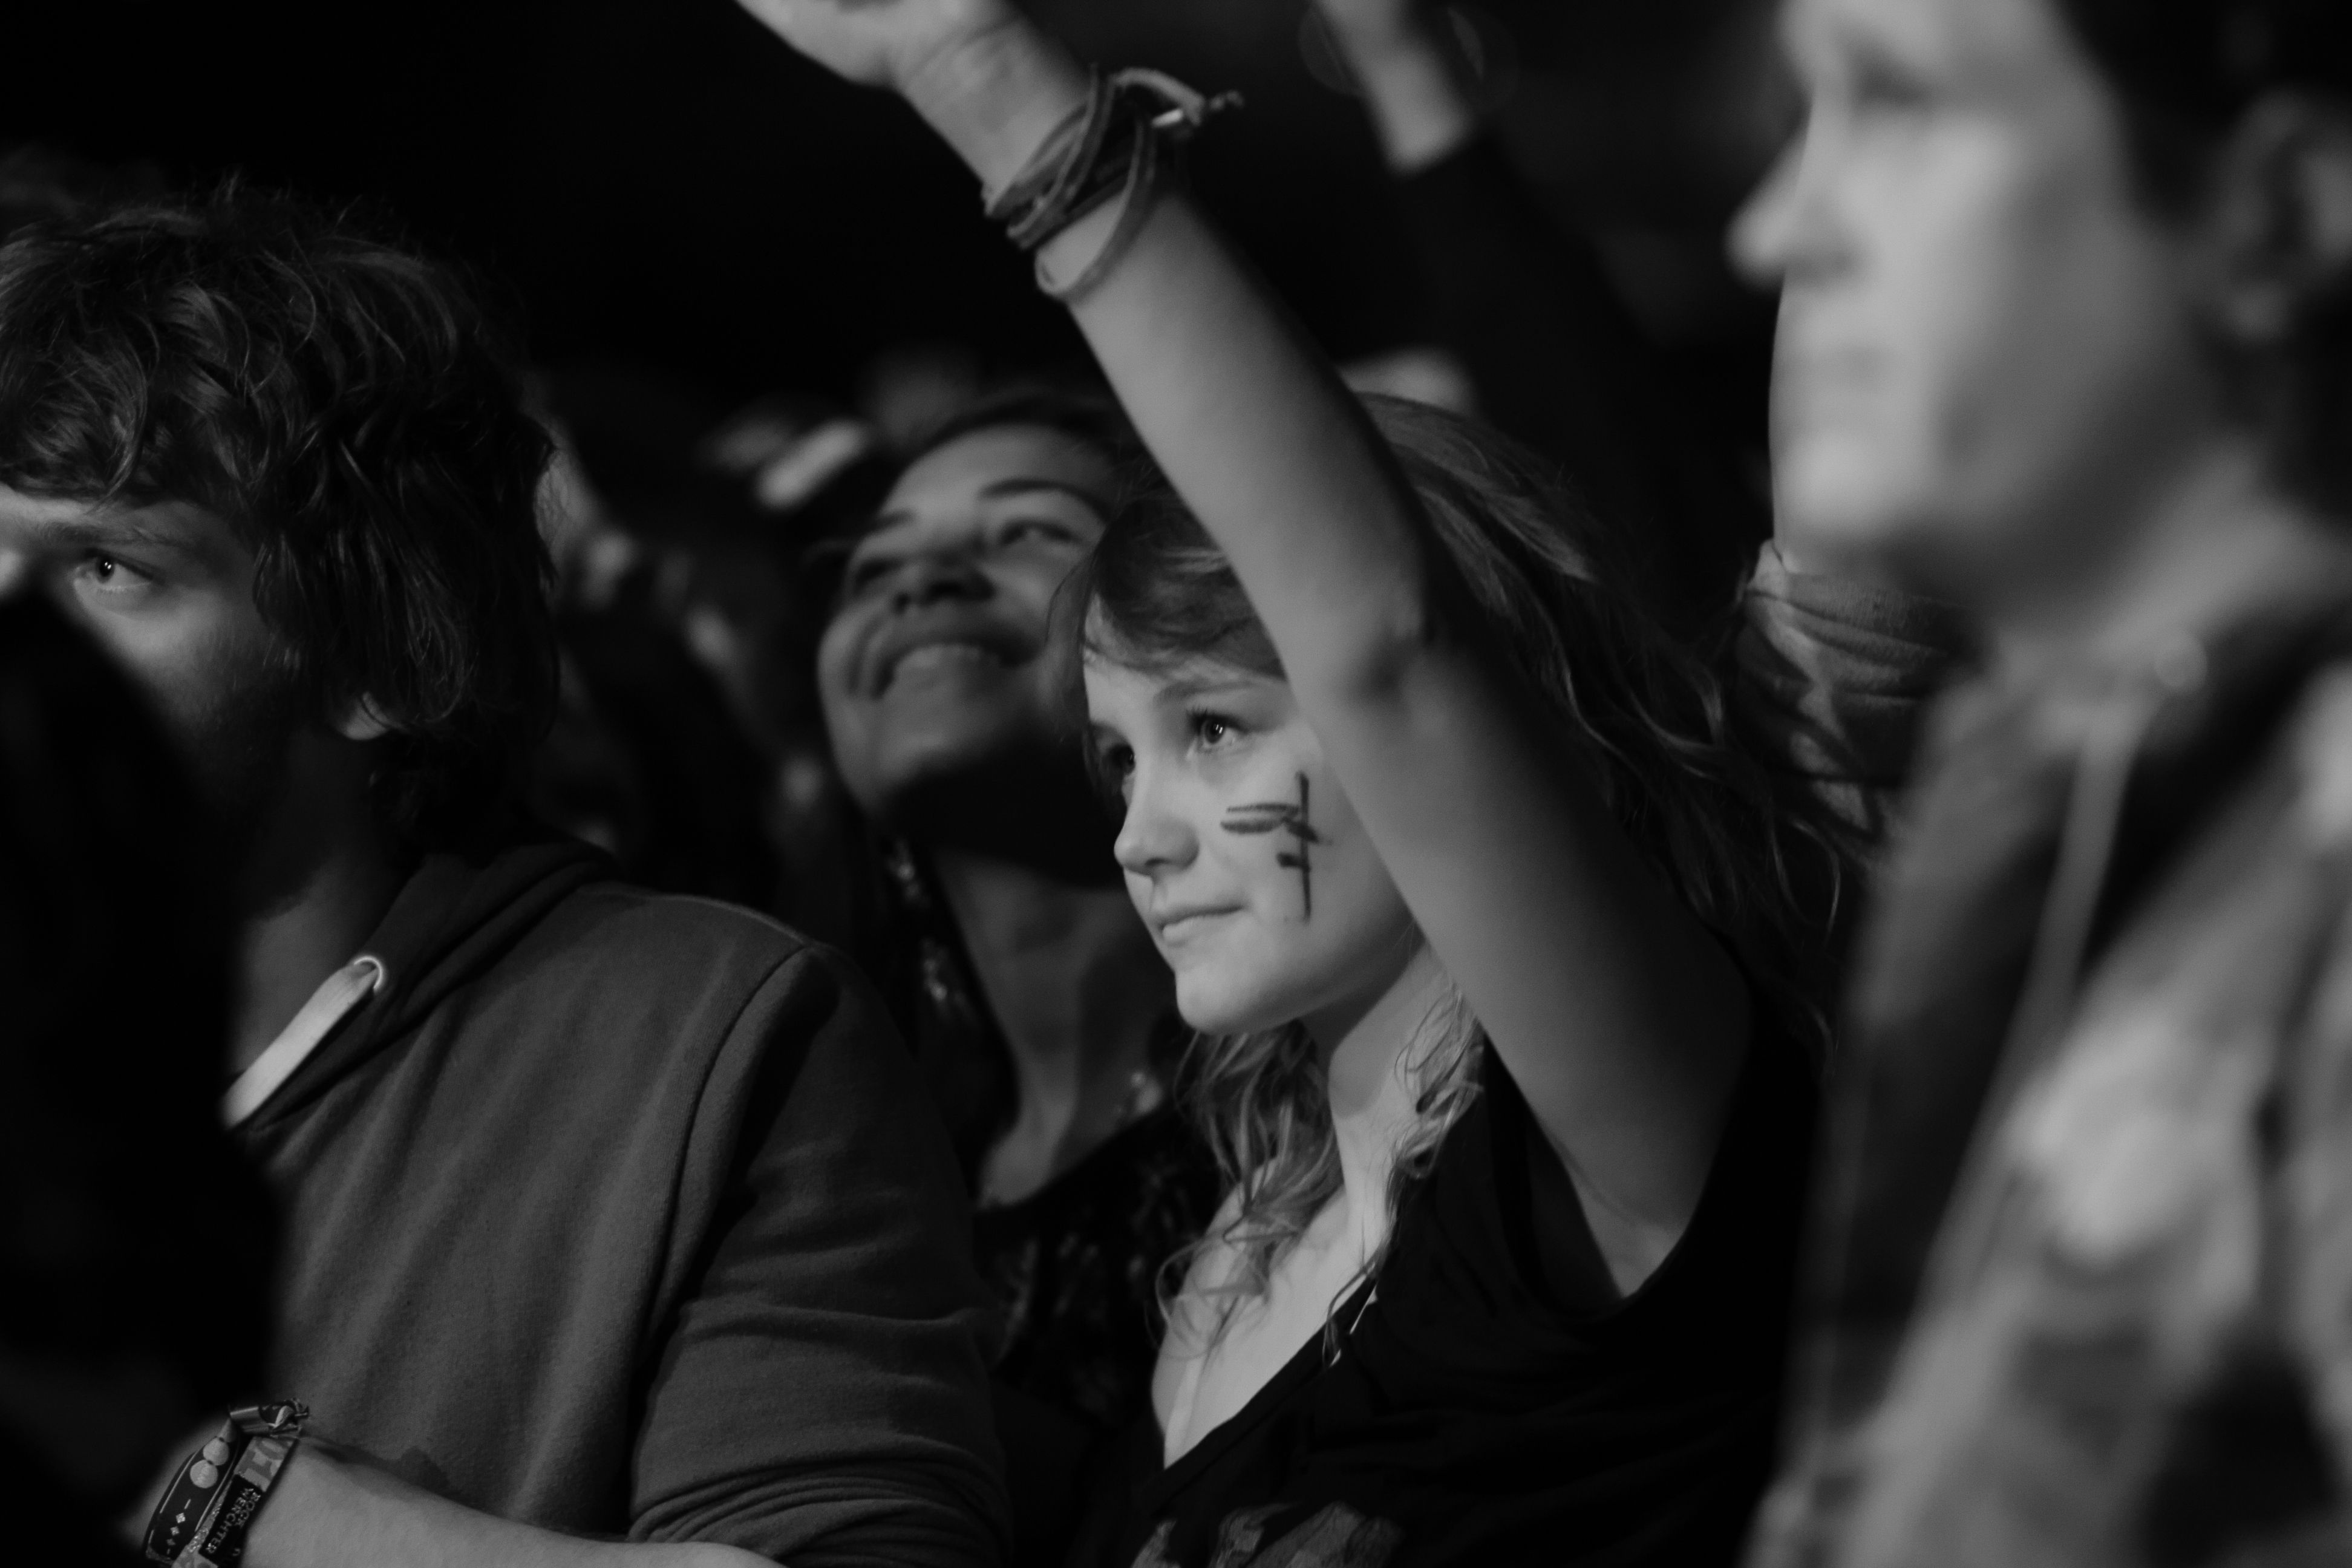
music, black and white, star, crowd, concert, audience, live, canon, musician, black, monochrome, festival, 40d, gig, arena, 2012, dour, last, blackstar, dour2012, photograph, entertainment, interaction, monochrome photography